Sky position (RA, Dec in degrees): 317.191, -2.118
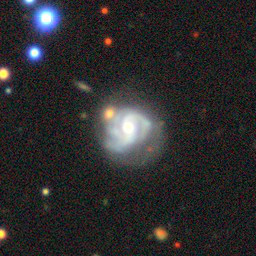
Galaxy morphology: Unbarred Tight Spiral Galaxies